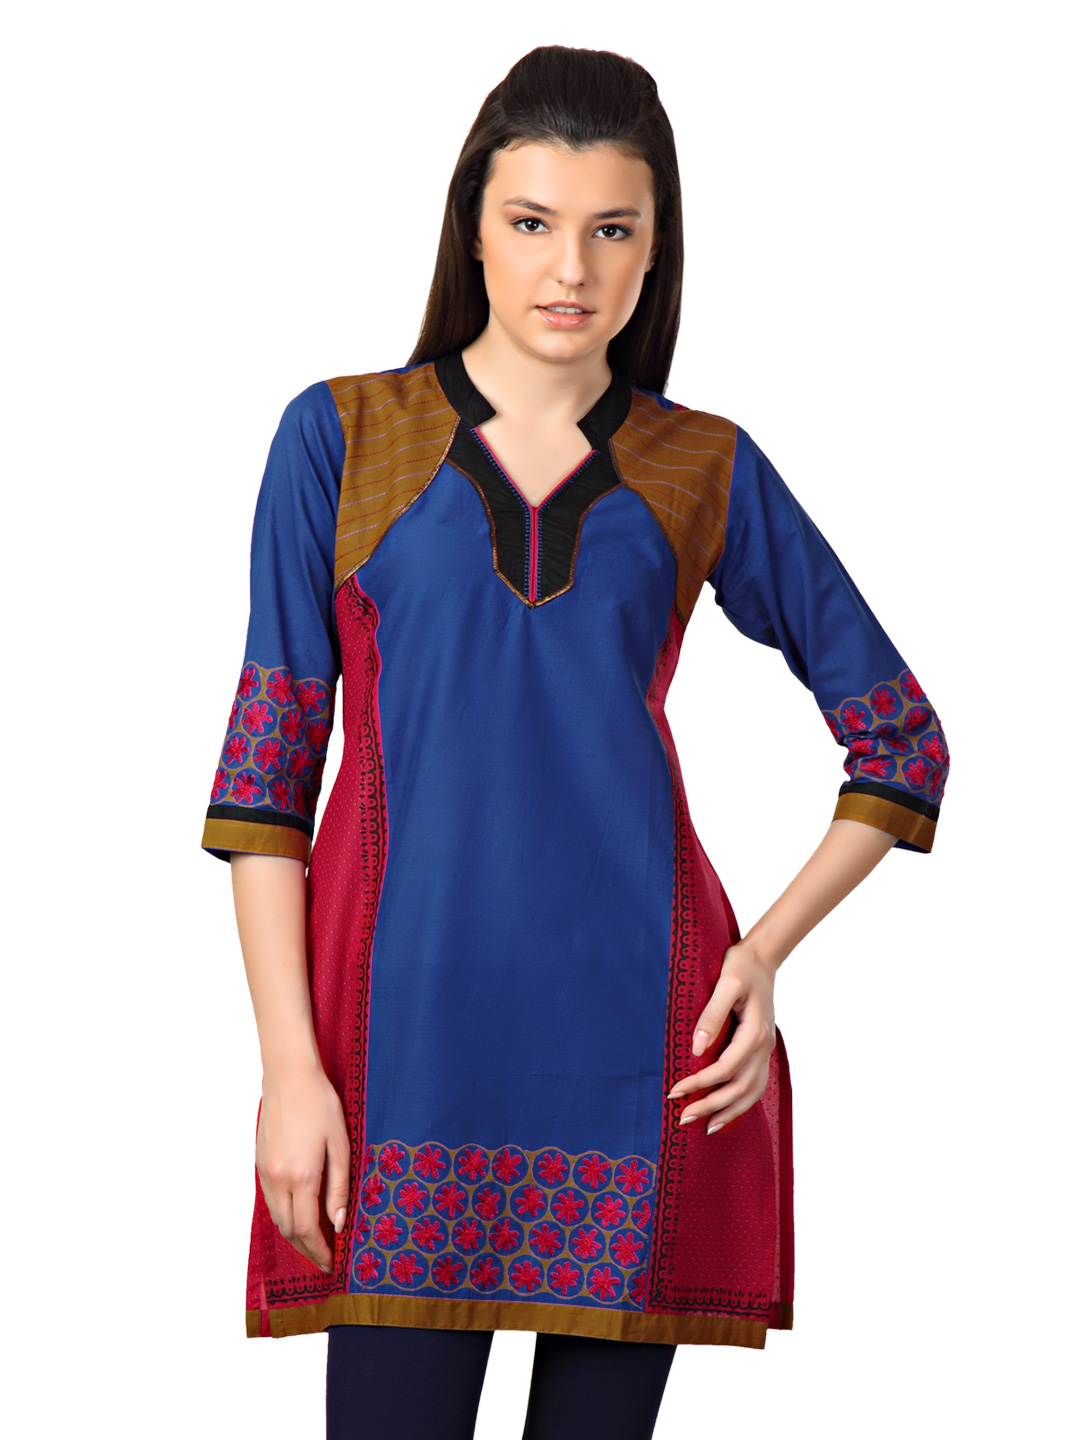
Span Women Blue Kurta
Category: Apparel / Topwear / Kurtas
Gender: Women
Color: Blue
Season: Summer 2012
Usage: Ethnic